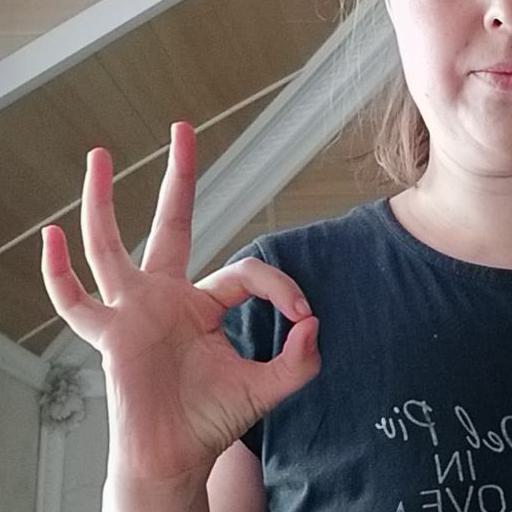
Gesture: ok